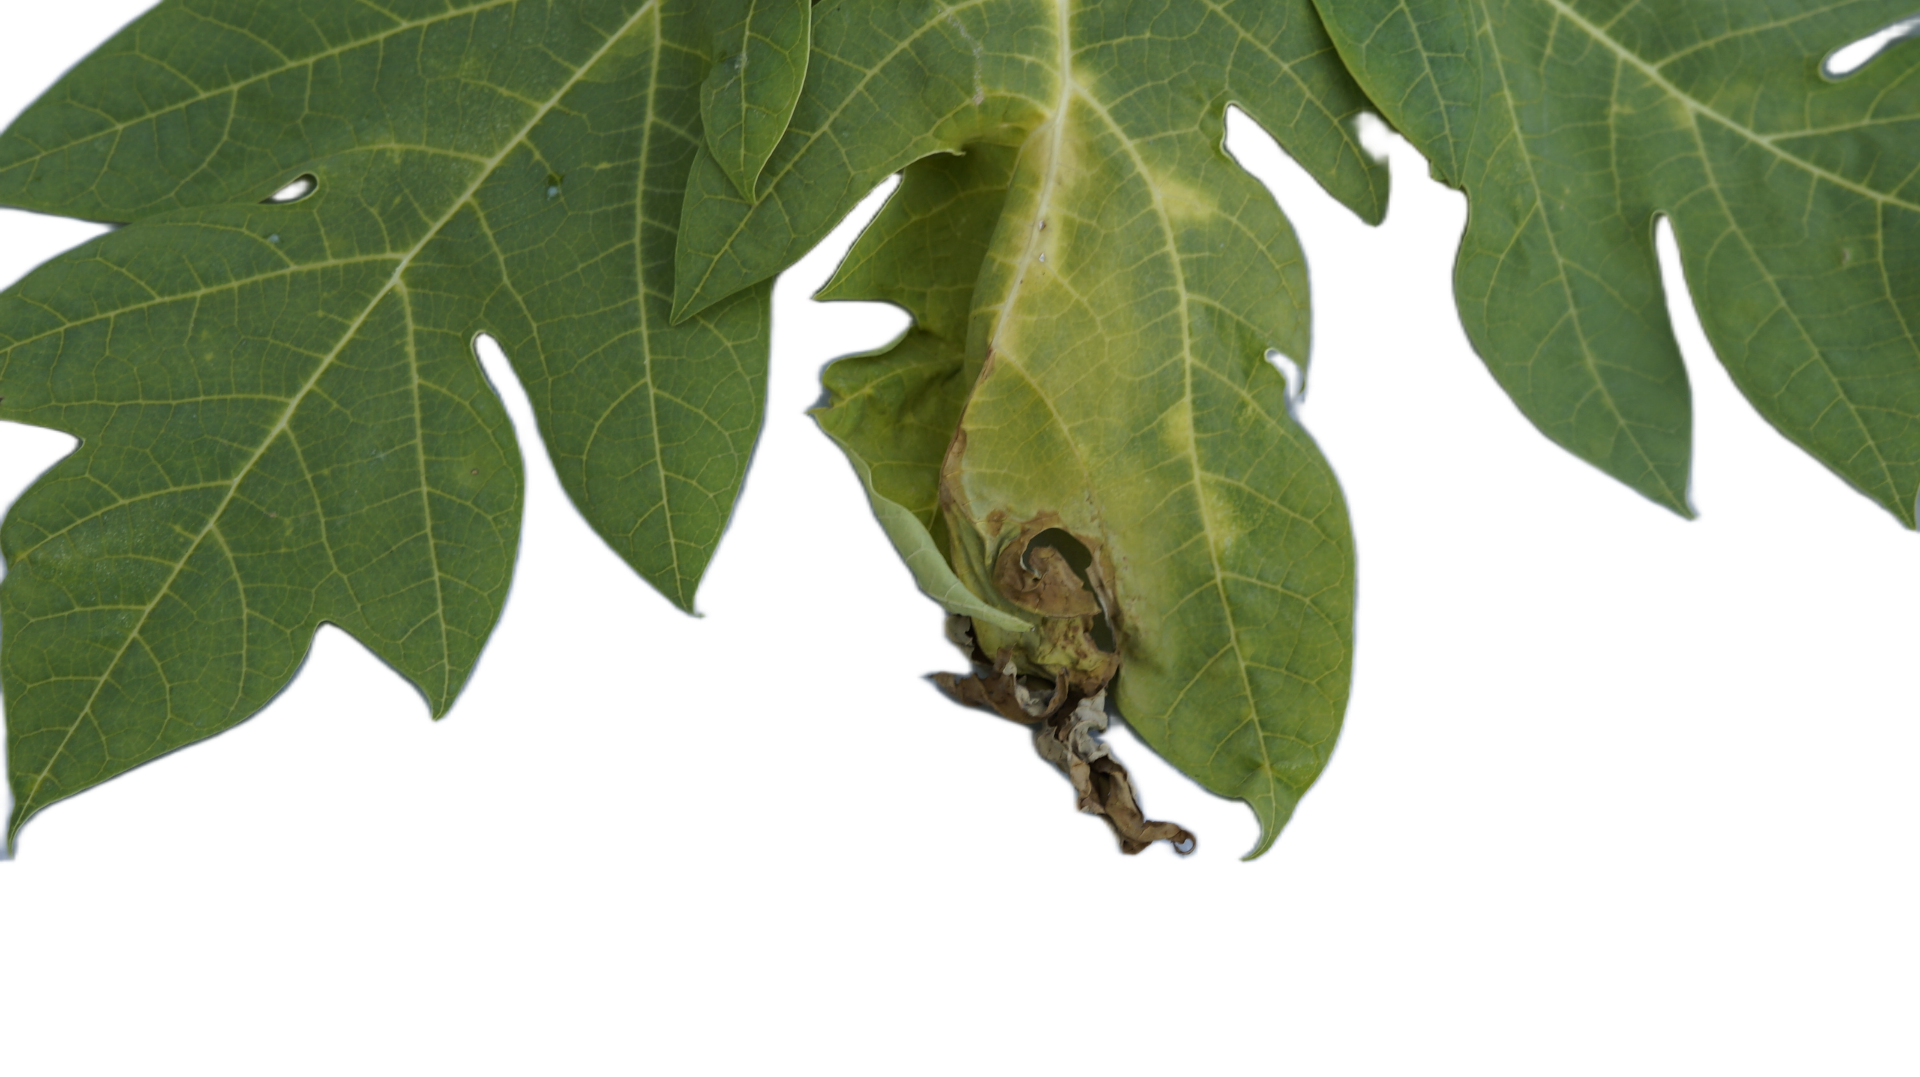
Crop: Papaya
Label: Bacterial_Blight